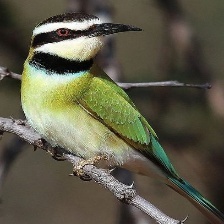
Species: WHITE THROATED BEE EATER
Scientific name: MEROPS ALBICOLLIS
ImageNet parent category: bee_eater